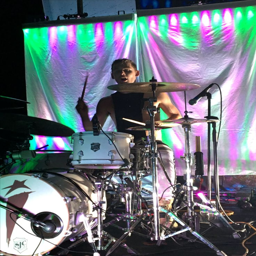
actor playing drums at the tour !